Susana Jiménez Schuster

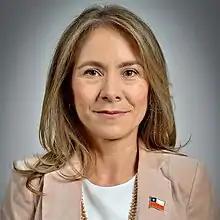
Official portrait (2018)

Susana Alejandra Isabel Jiménez Schuster (born 26 July 1969) is a Chilean politician and business manager.